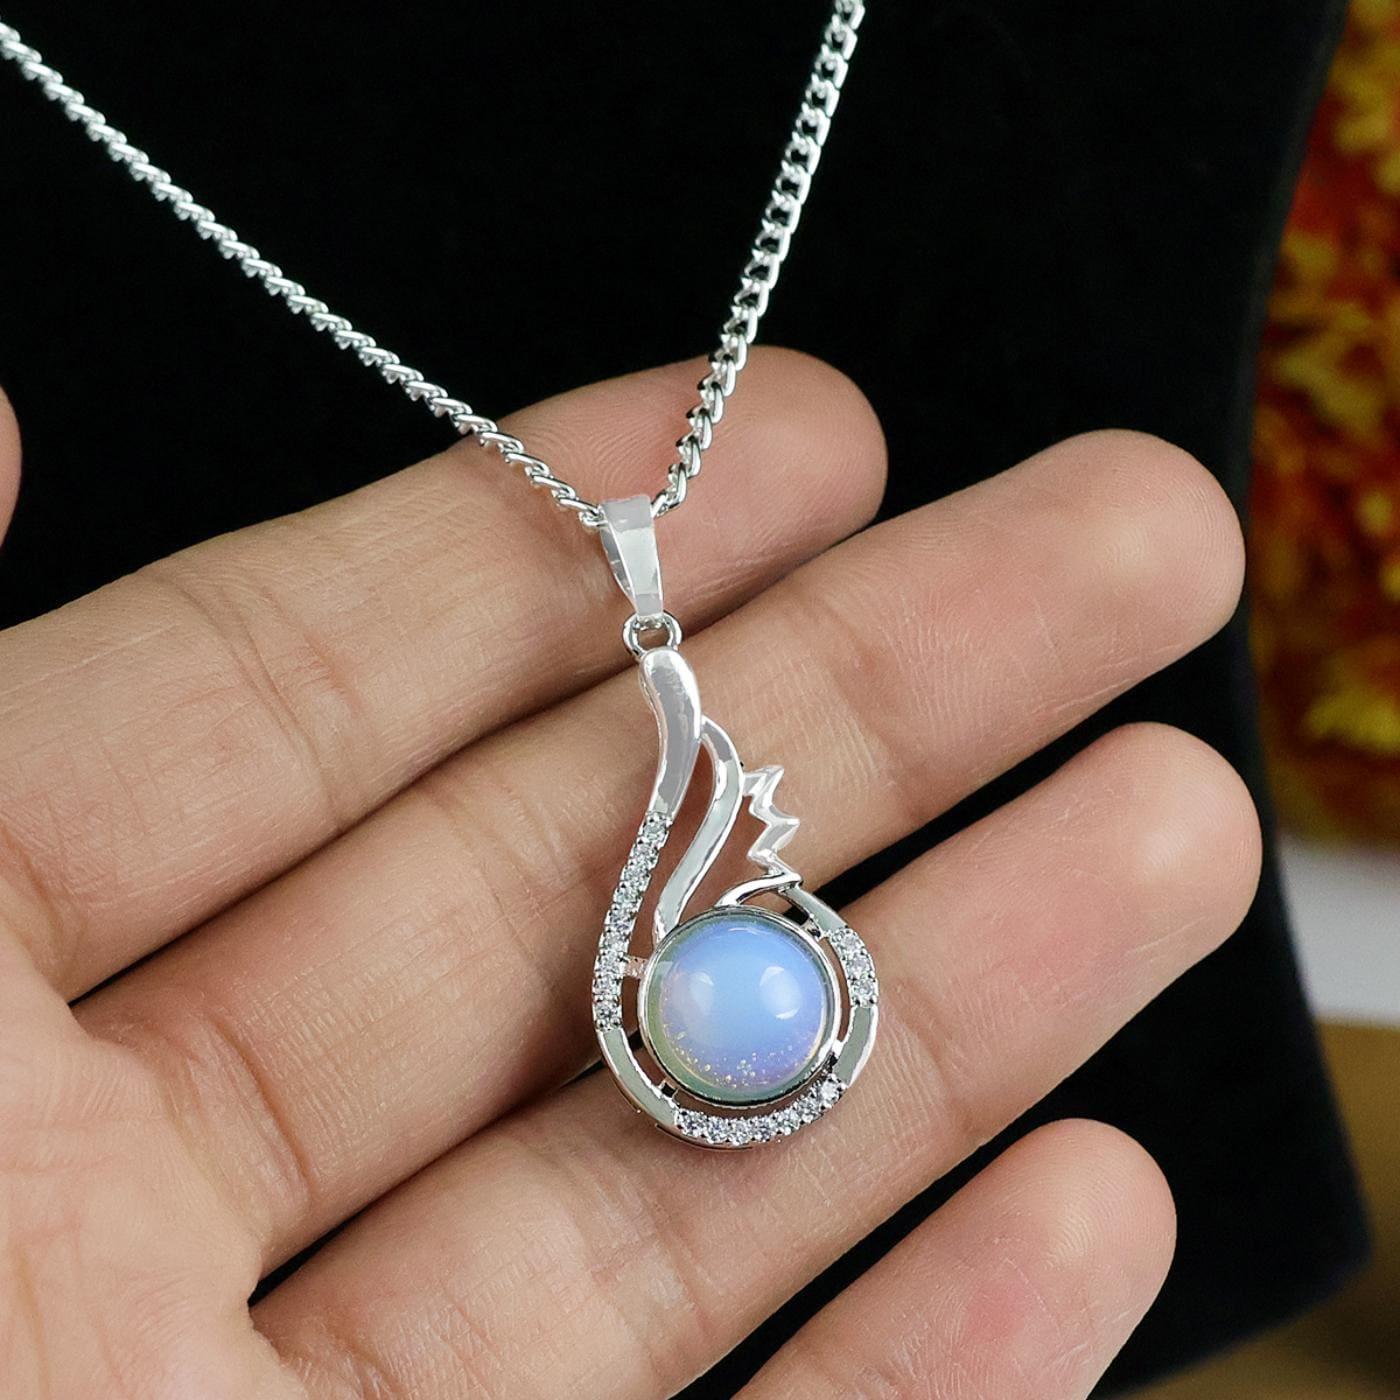
Reiki Crystal Products Opalite Crystal Stone Pendant for Reiki Healing and Crystal Healing
Type: Necklaces & Pendants
Brand: Reiki Crystal Products
Price: Rs. 349
Natural Crystal Stone Pendant | Height : 35-40 mm | Length - 15-20 mm Approx. Pendant Charged By Reiki Grand Master & Vastu Expert
Features: Natural Crystal Stone Pendant | Height : 35-40 mm | Length - 15-20 mm Approx. Pendant Charged By Reiki Grand Master & Vastu Expert,Natural Healing Stone Pendant for Reiki Healing, Crystal Healing, Numerology, Tarot, Astrology & Feng Shui,100% Authentic, Original and Natural Healing Crystal / Stone - small holes, crack marks on the surface or inside the stones are often visible,Material : Natural Healing Stones See Images & Product Description For Healing Properties /Advantages,Stylish Party-Daily-Office-Casual Wear Reiki Healing Stone Pendant / Locket for Men, Women, Boys, Girls. Best for Gifting & Personal Use.
Included: Pack Of 1 X Opalite Pendants